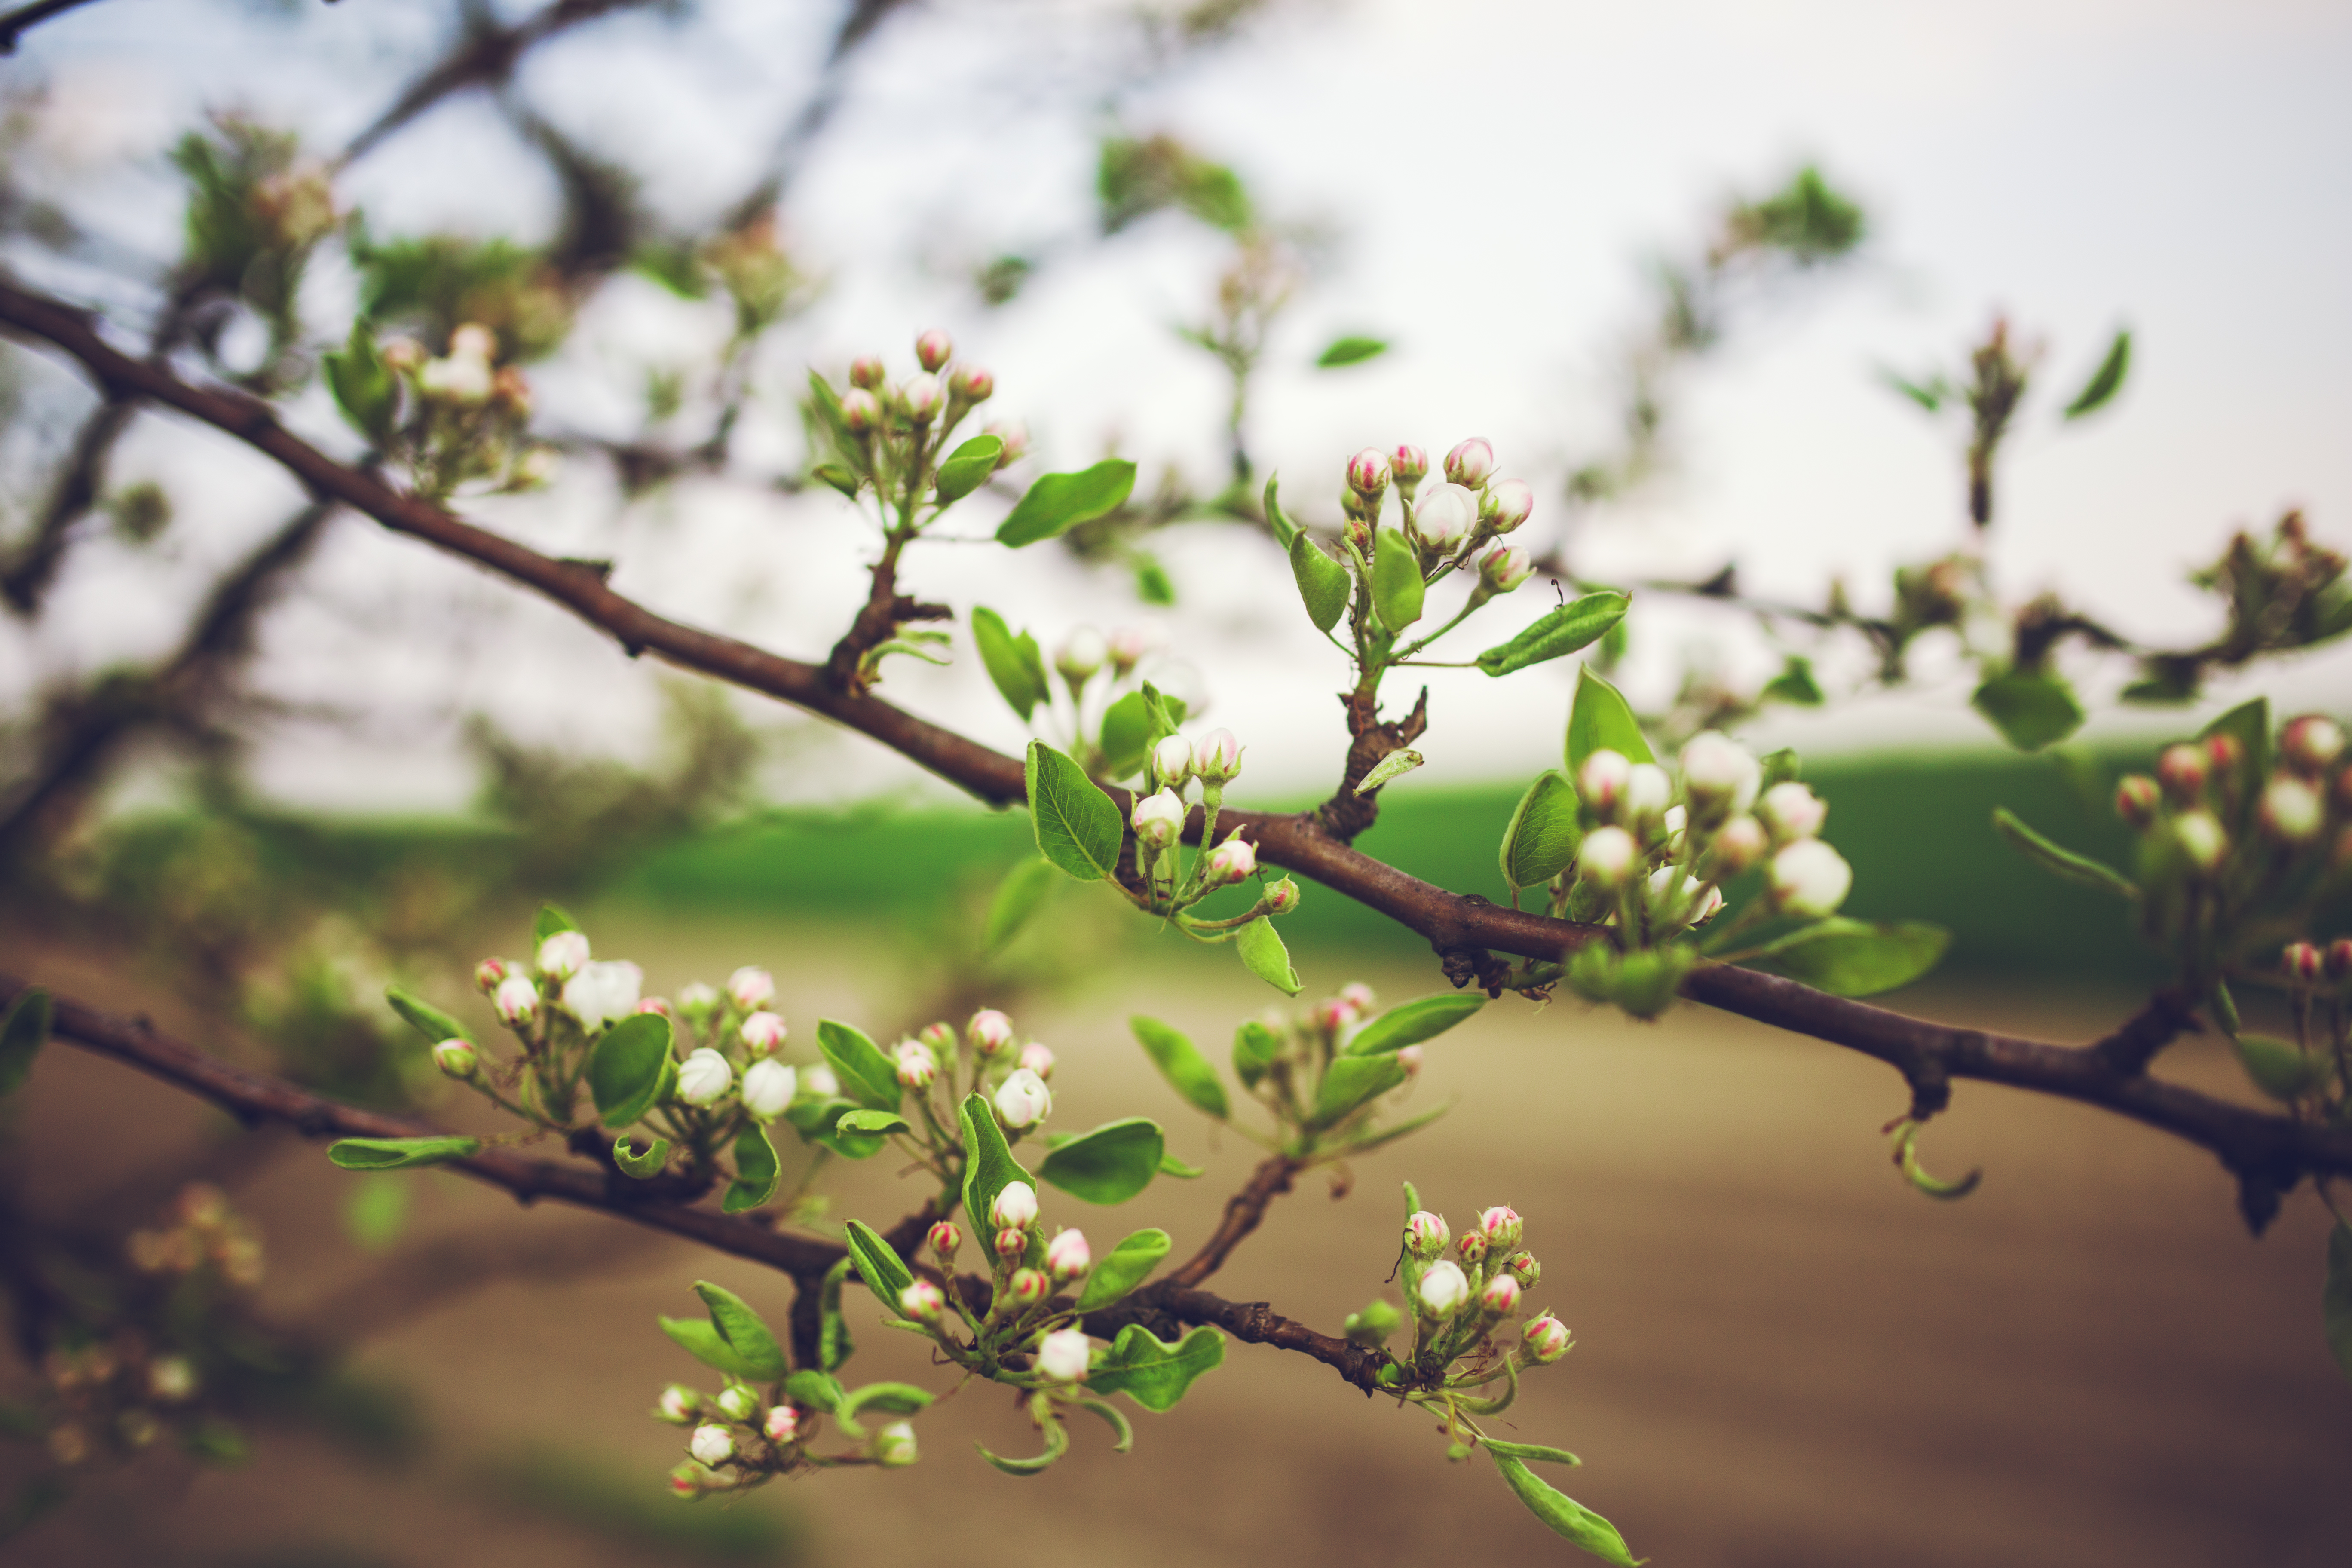
tree, nature, branch, blossom, plant, fruit, leaf, flower, food, spring, green, produce, botany, flora, season, twig, flowers, close up, leaves, shrub, macro photography, flowering plant, flower buds, woody plant, land plant